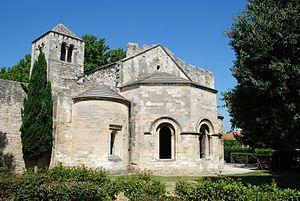
France - Provence - Avignon - Abbaye Saint-Ruf
L'abbaye Saint-Ruf d'Avignon est un ancien établissement religieux en partie détruit situé avenue du Moulin Notre-Dame à Avignon dans le département français de Vaucluse et la région Provence-Alpes-Côte d'Azur.
Avignon est une ville du sud de la France, située au confluent du Rhône et de la Durance. C'est la ville où siège le conseil du Grand Avignon. Avignon est le chef-lieu de l'arrondissement d'Avignon et du département de Vaucluse. Ses habitants s'appellent les Avignonnais.
Cet article recense les monuments historiques d'Avignon, département de Vaucluse, en France.